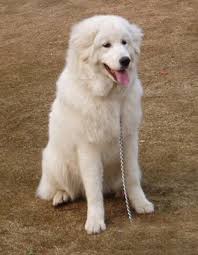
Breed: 225-n000073-Great_Pyrenees